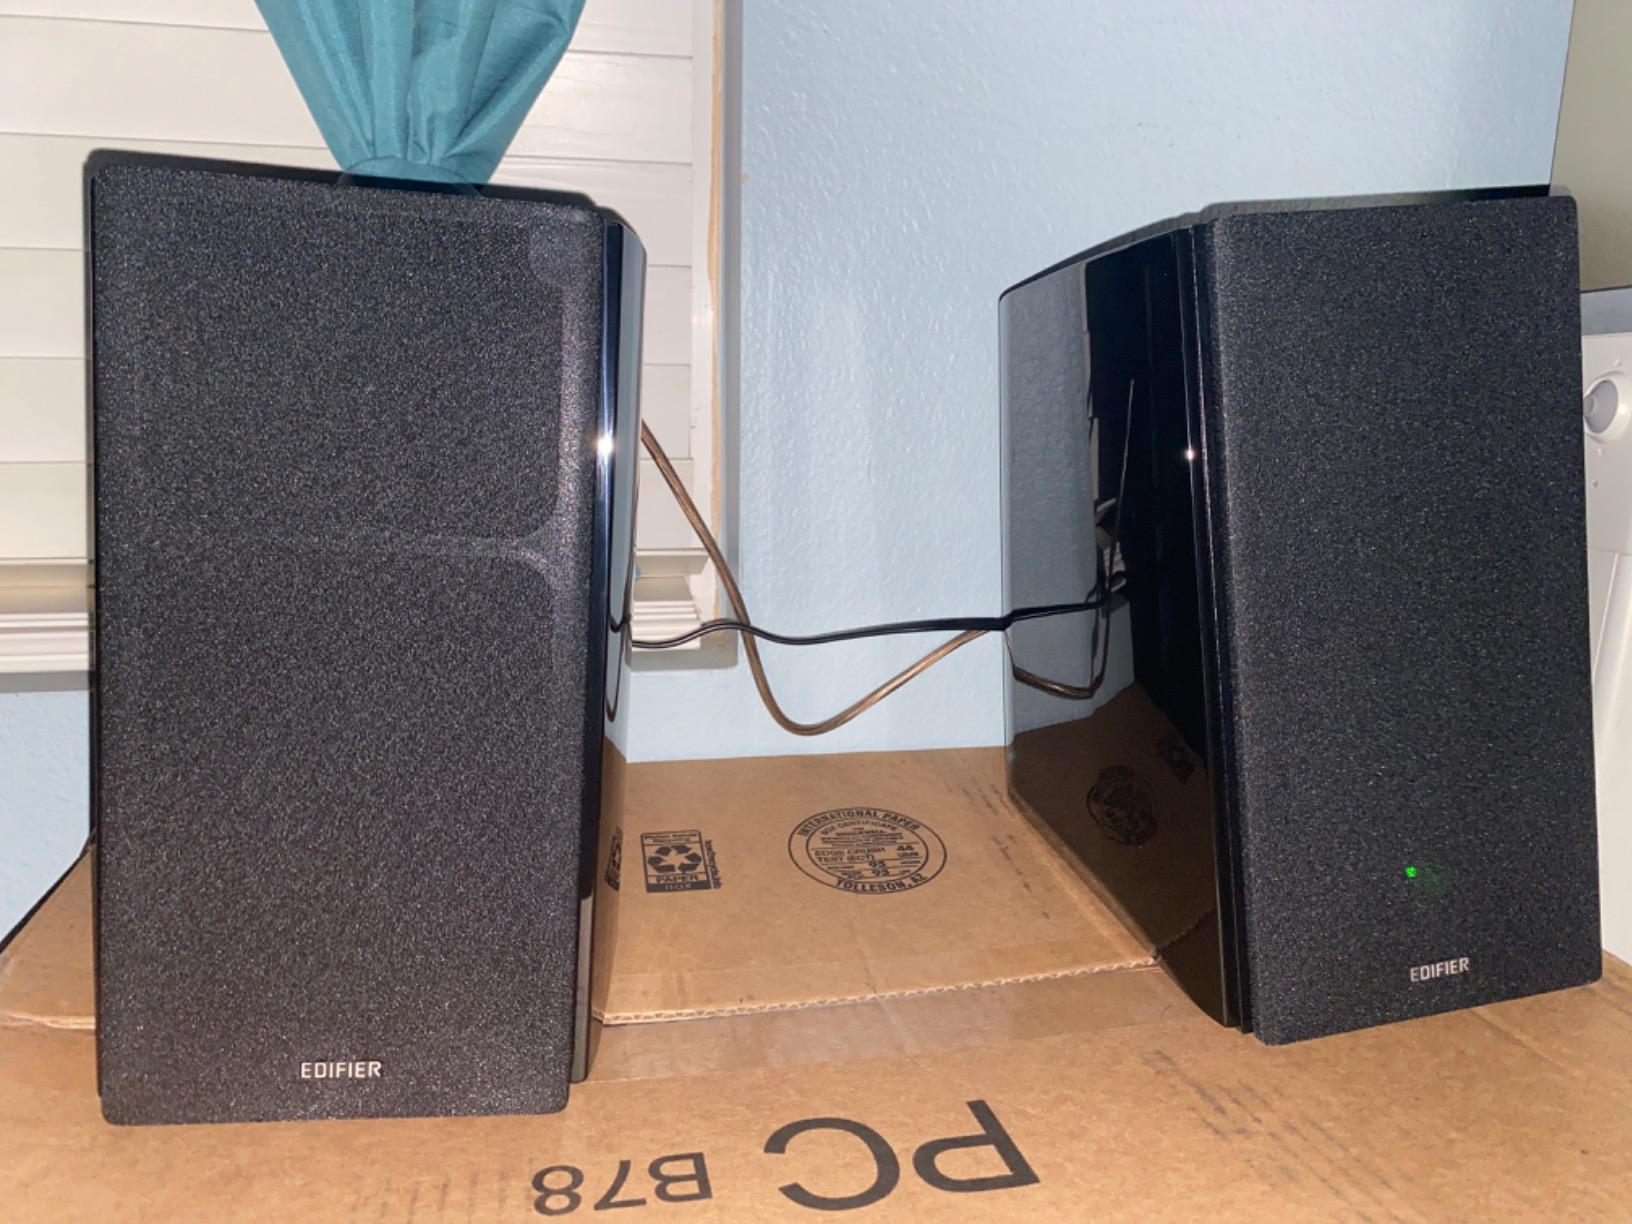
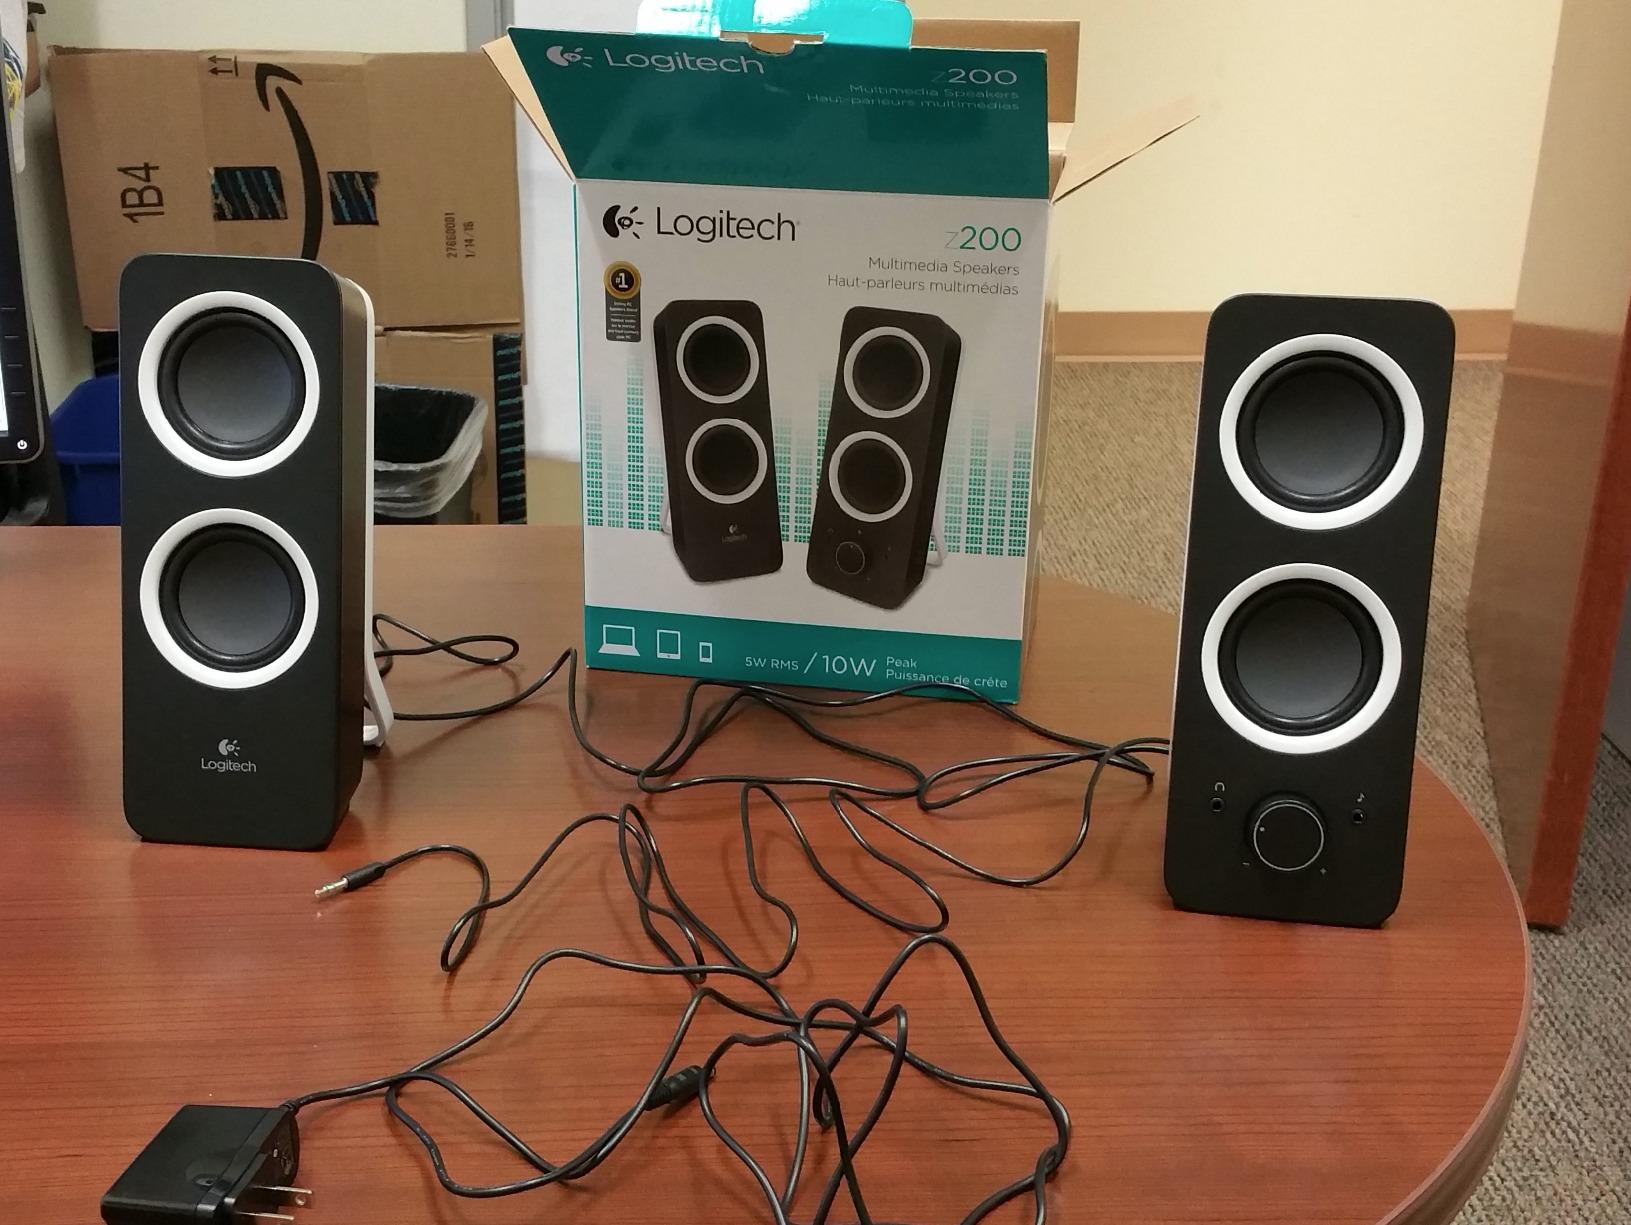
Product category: speaker
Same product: no